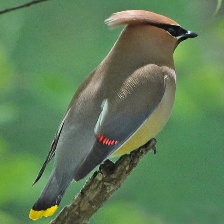
Species: CEDAR WAXWING
Scientific name: BOMBYCILLA CEDRORUM